2014 FIBA World Championship for Women

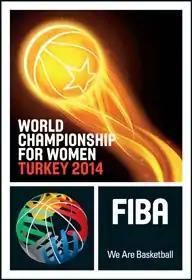

The 2014 FIBA World Championship for Women, the 17th edition of FIBA's premier international tournament for women's national basketball teams, was held in Ankara and Istanbul, Turkey from 27 September to 5 October 2014.